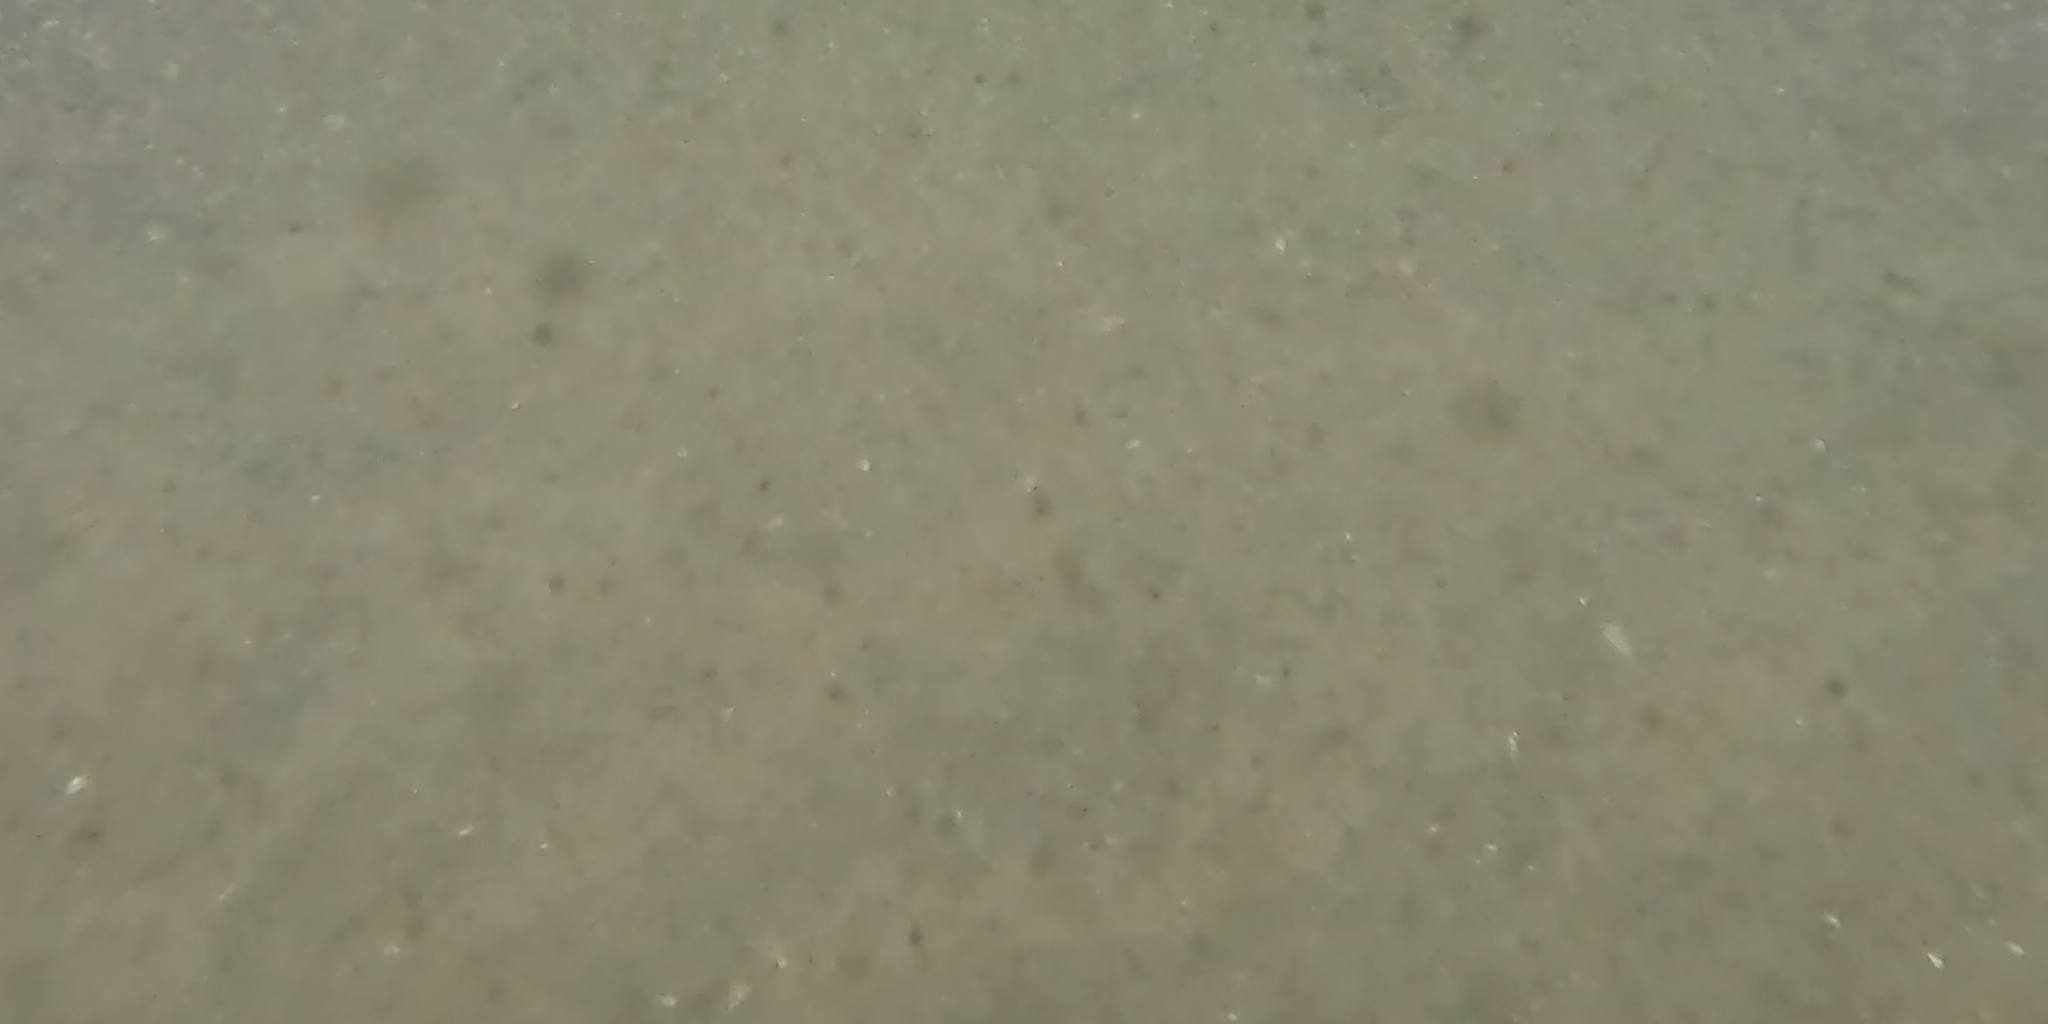
Seabed habitat: sand